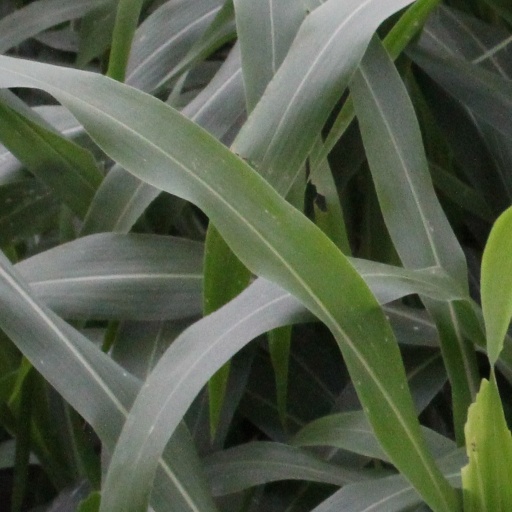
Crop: sorghum